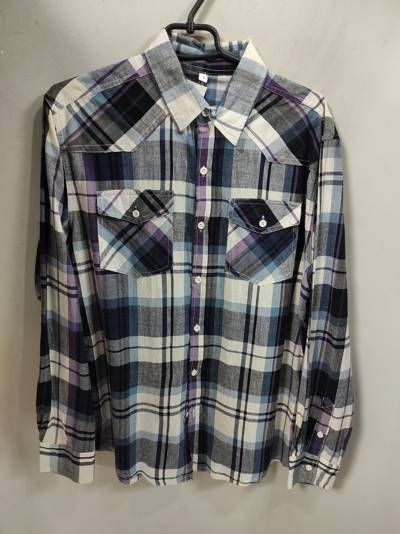
Waste category: clothes